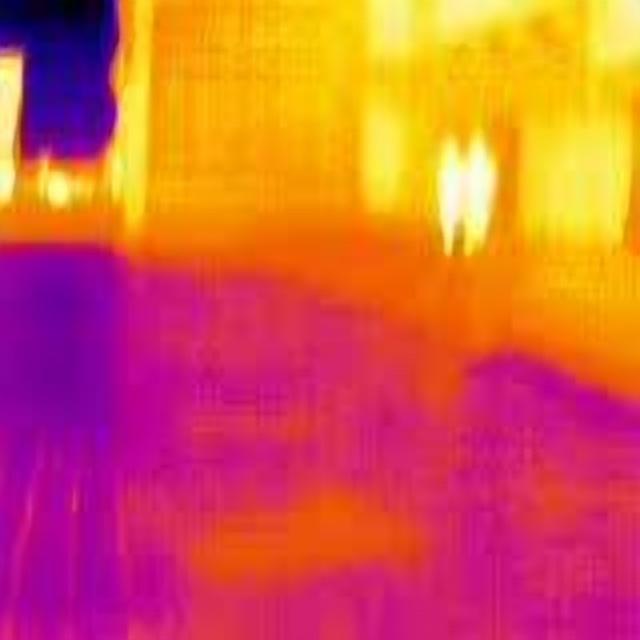
Detected objects:
label: person
label: person